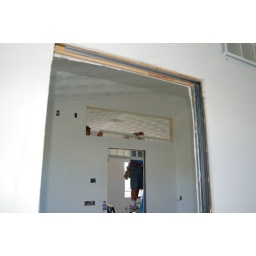
Glenn and Billy set the bathroom window in place.